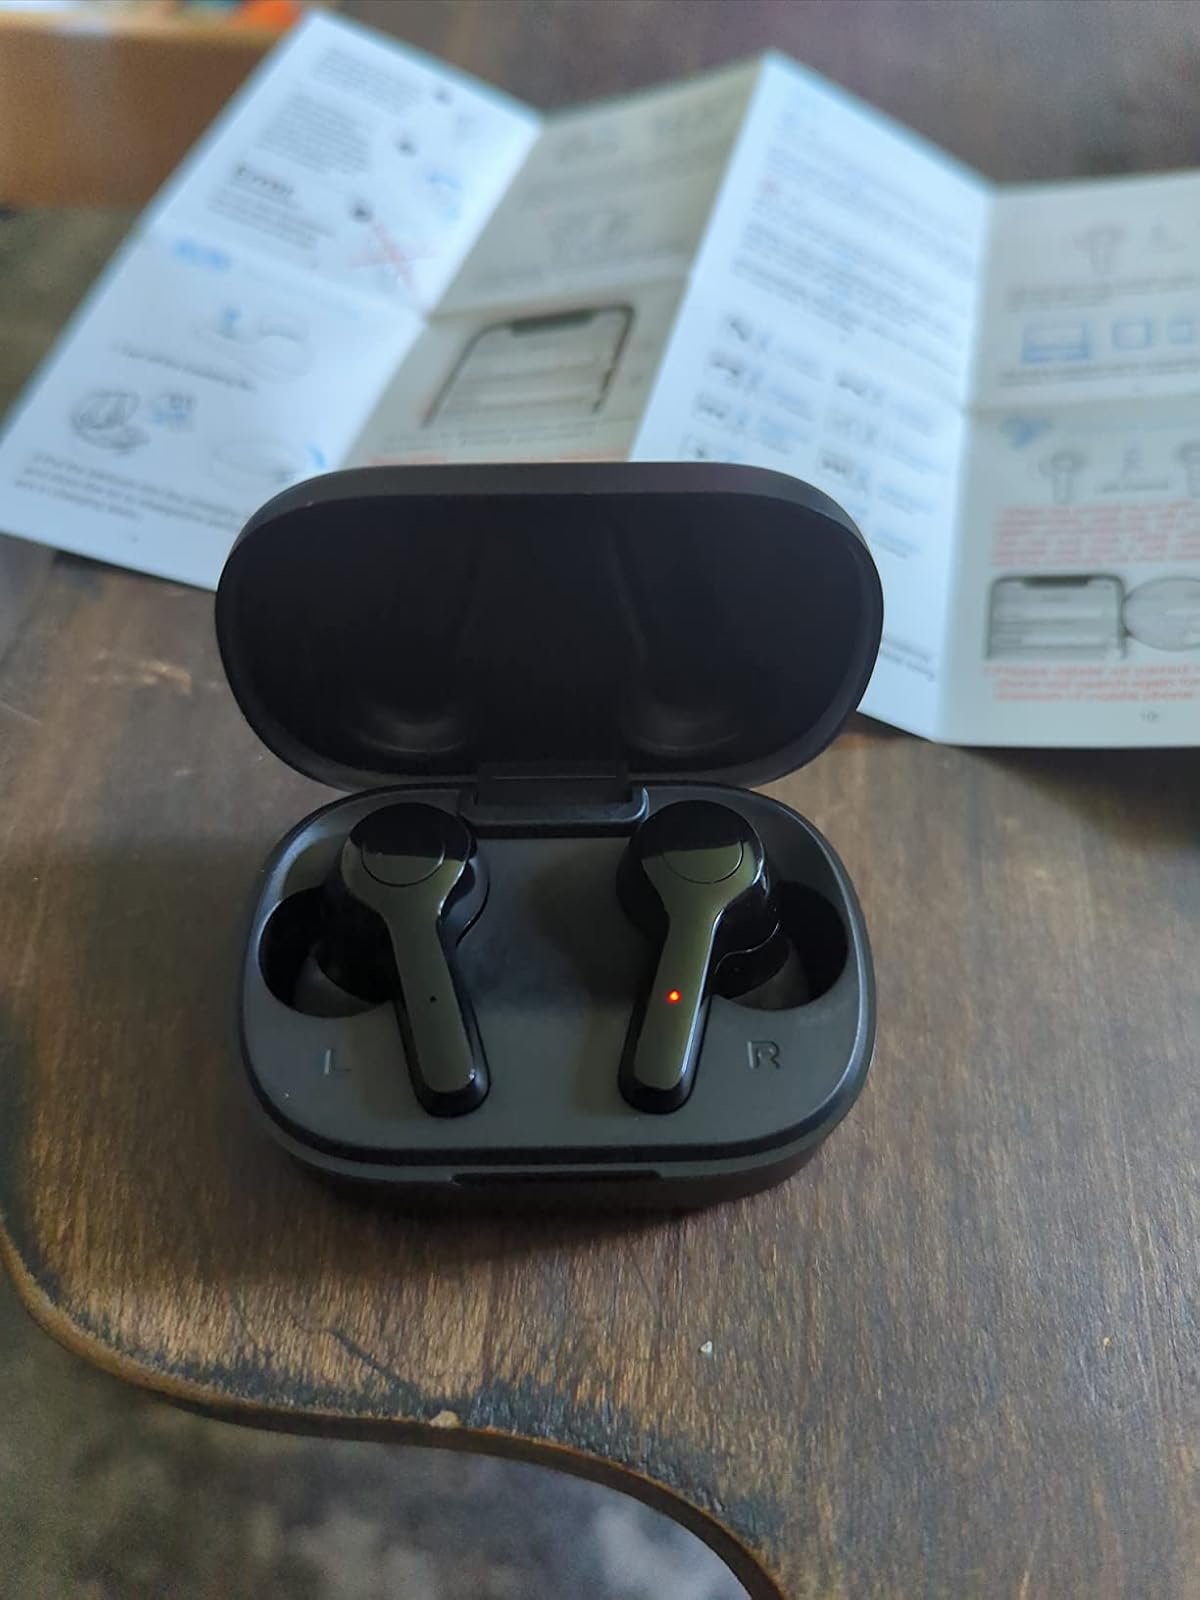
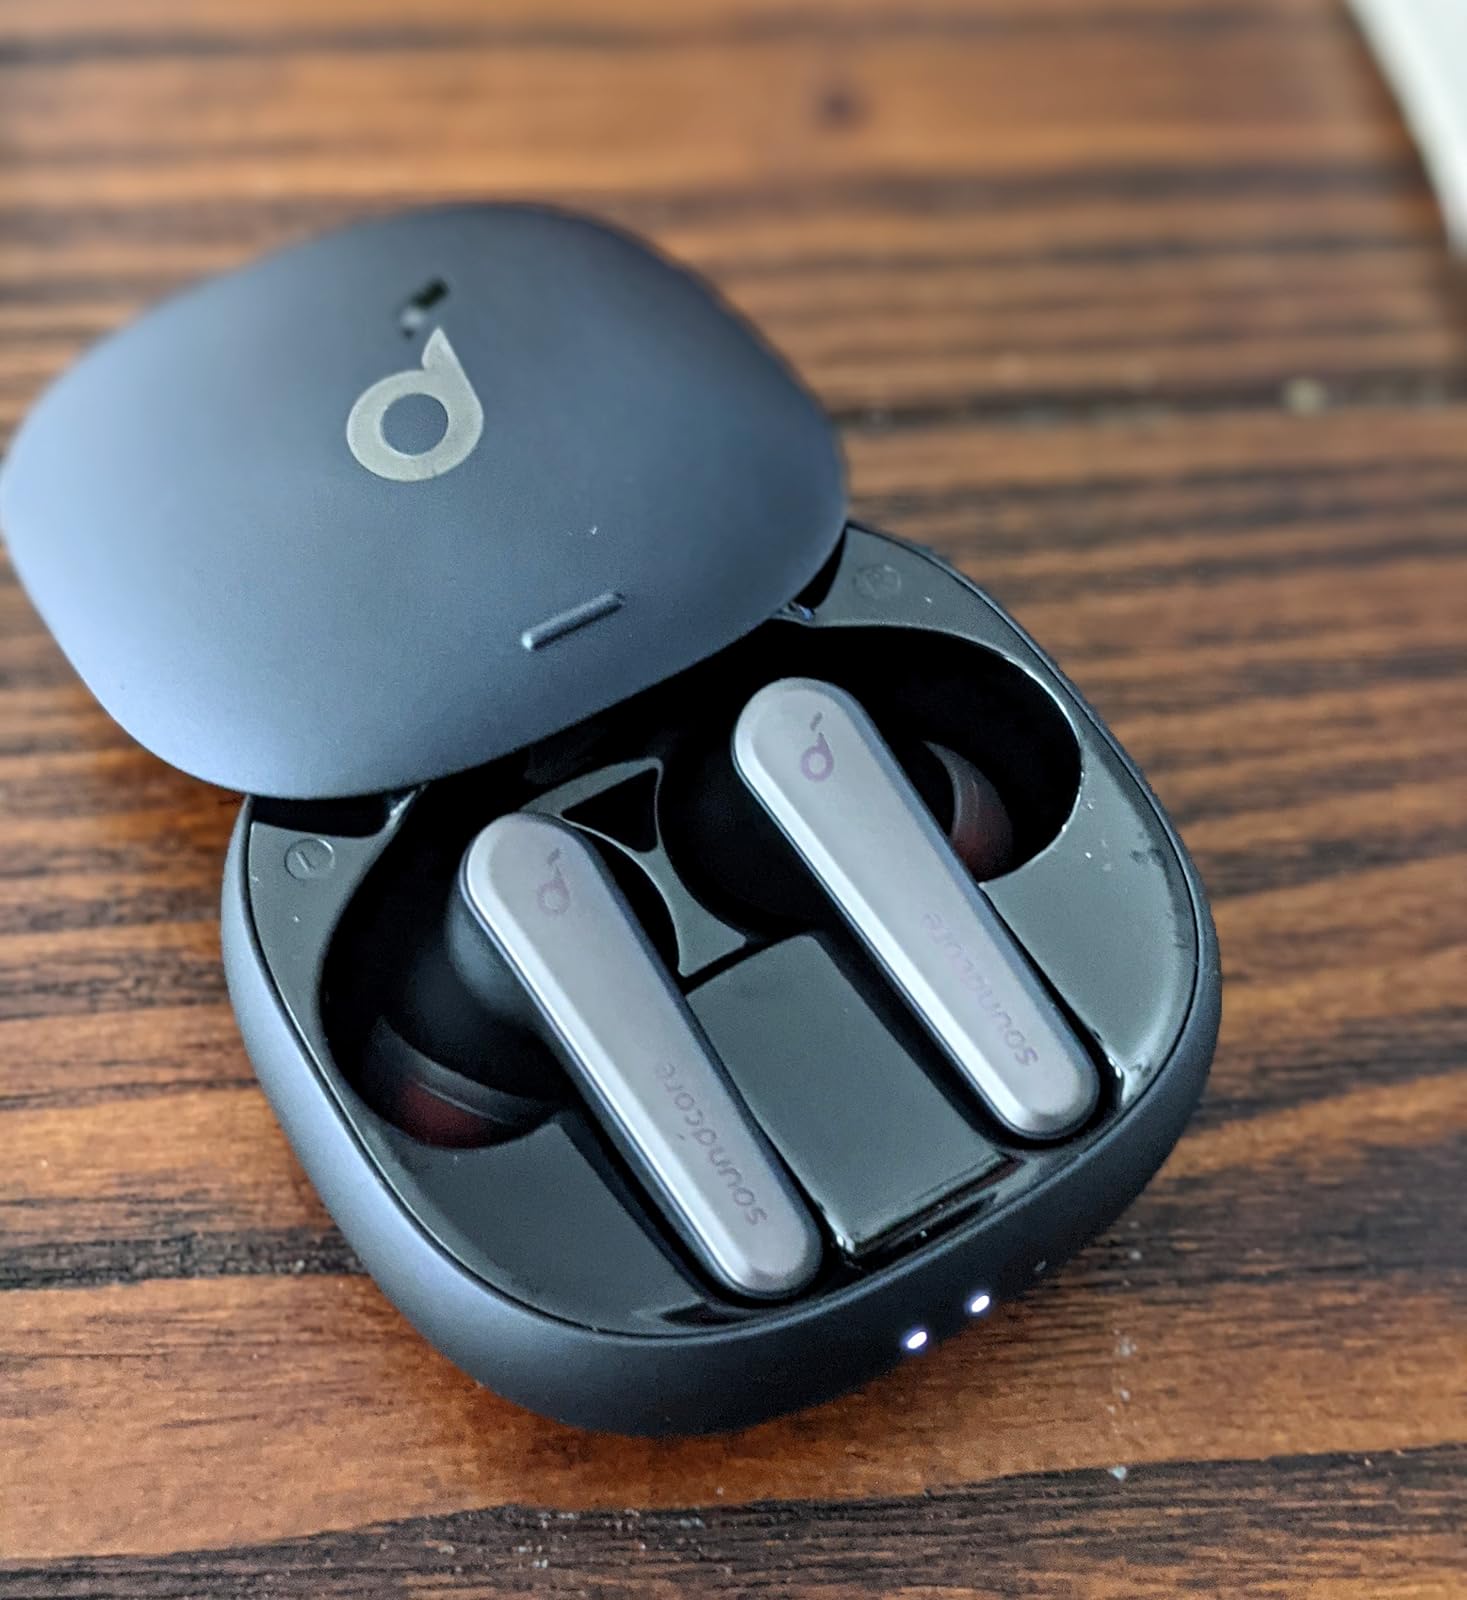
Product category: earbuds
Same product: no